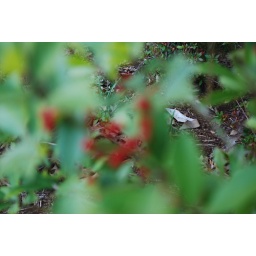
The trash in the background of the pointy leaf tree plant thing.